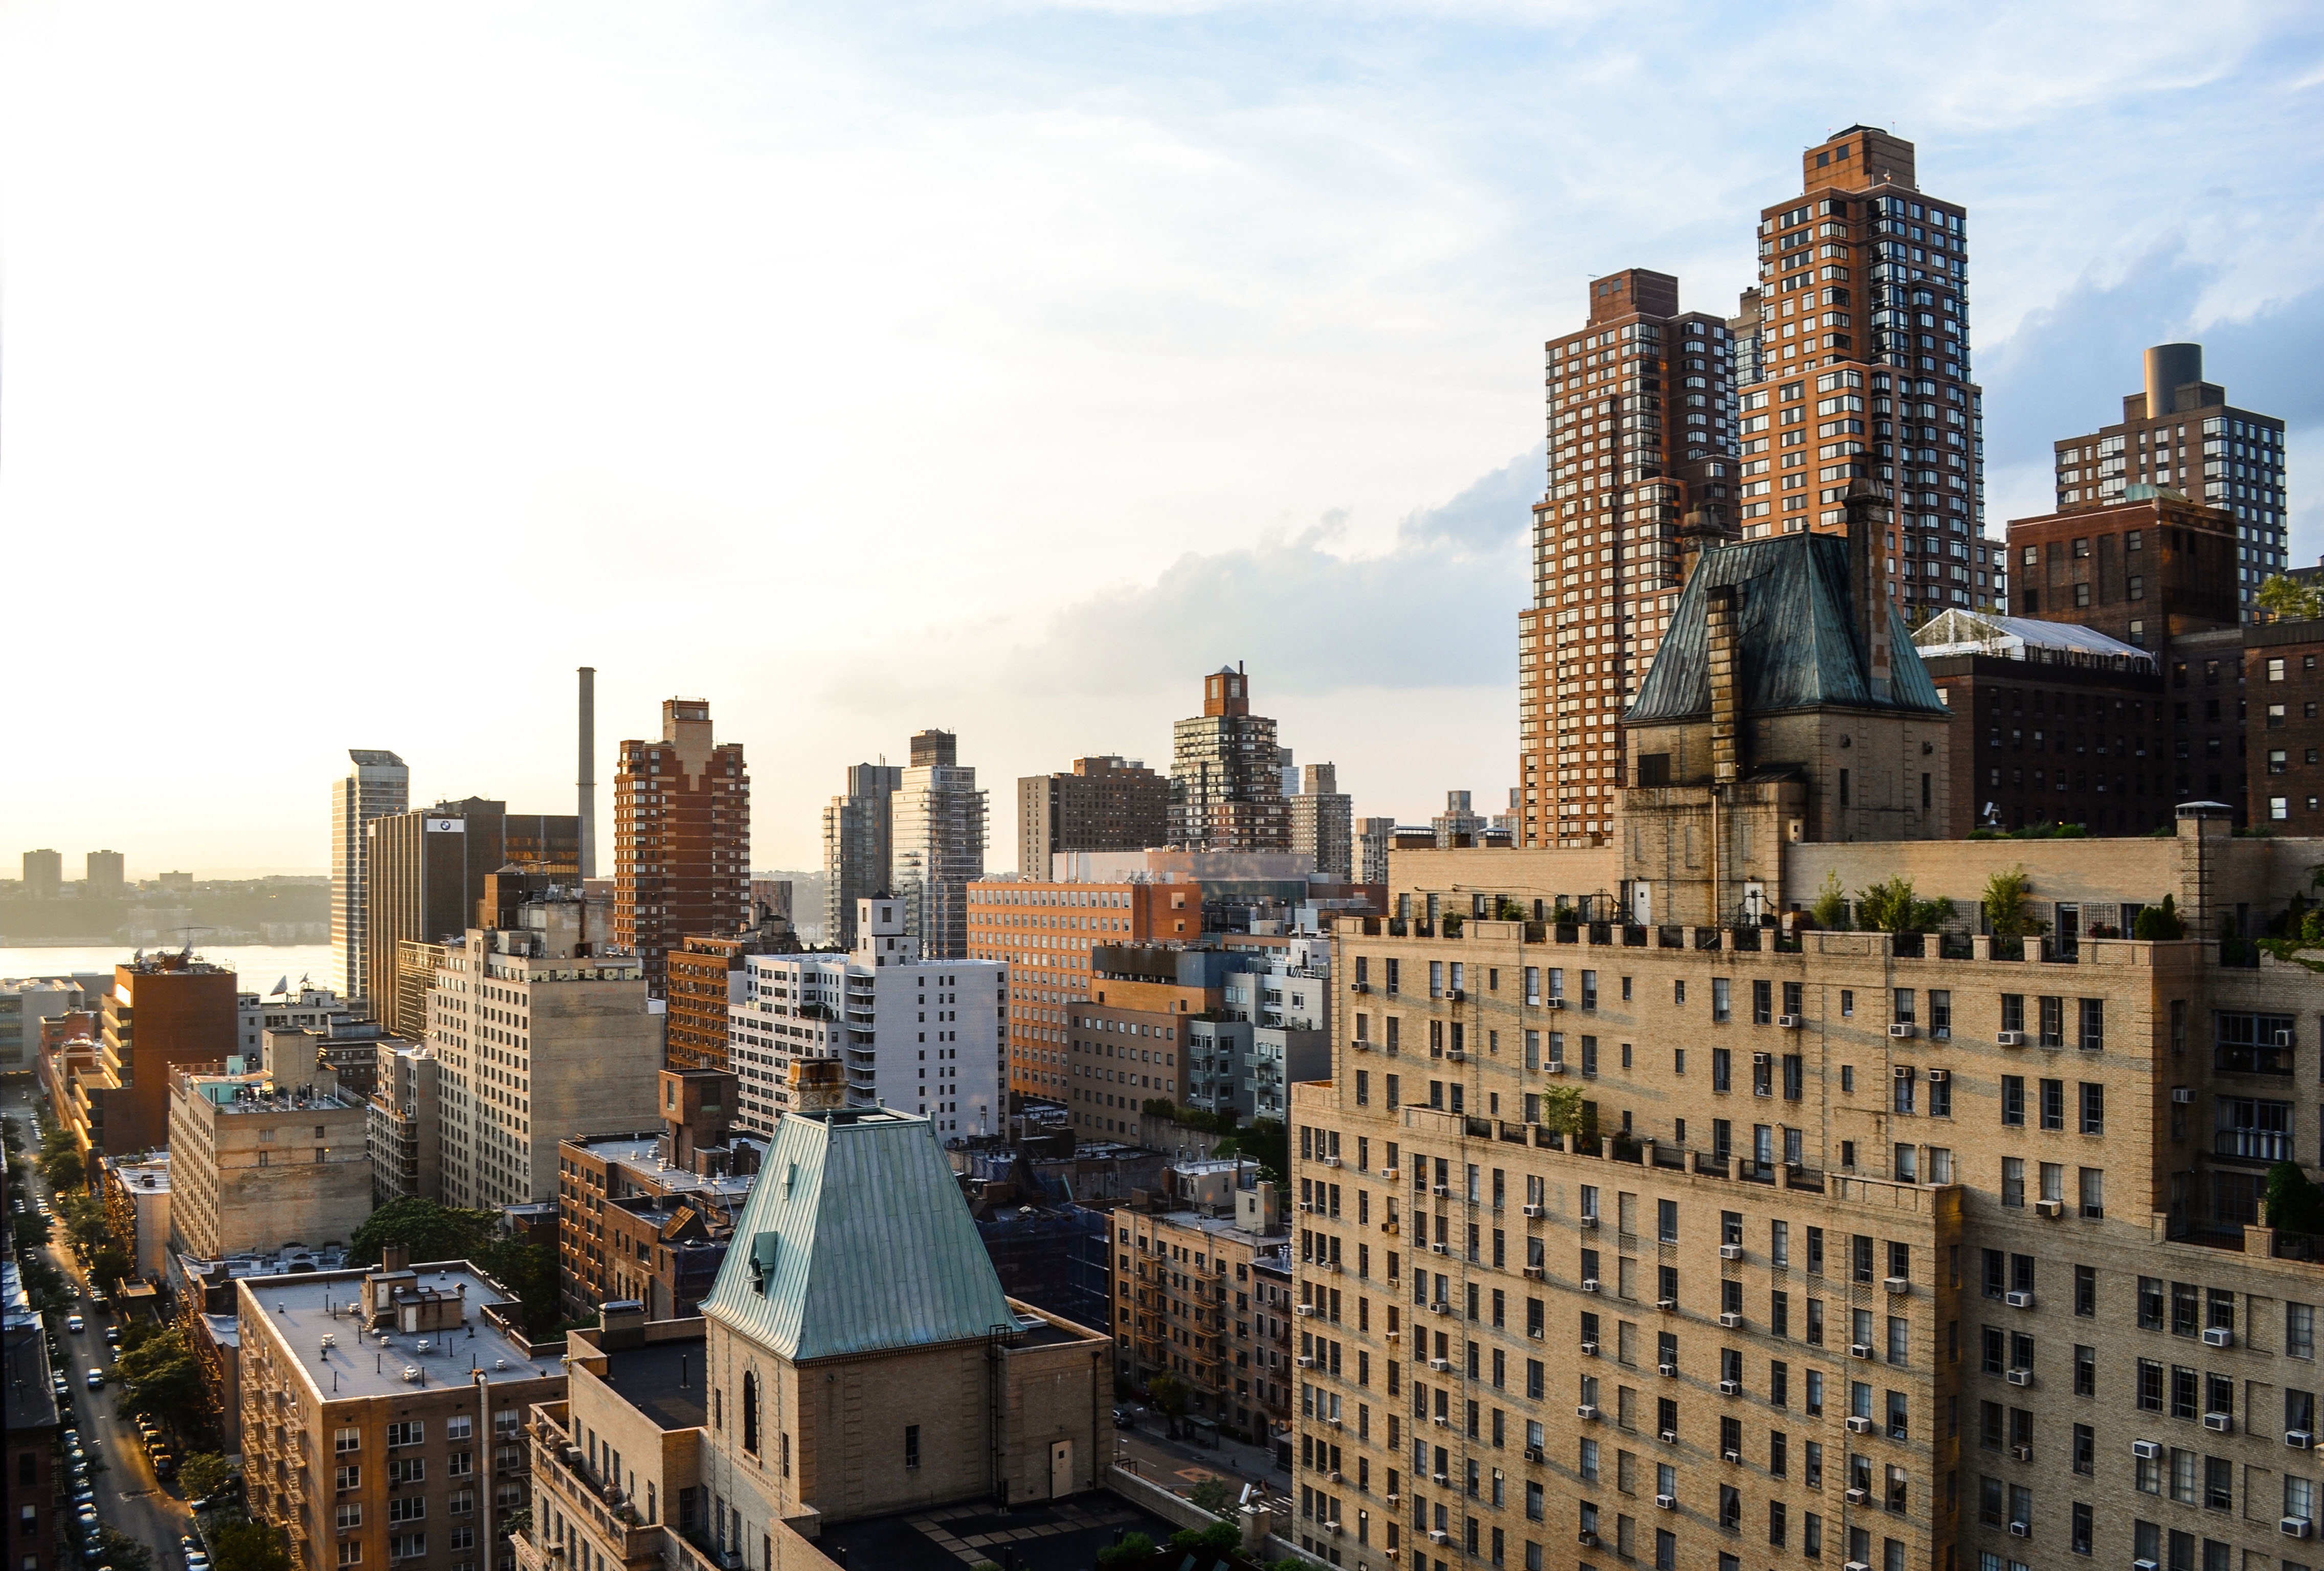
architecture, skyline, town, city, skyscraper, urban, cityscape, panorama, downtown, tower, plaza, landmark, exterior, modern, tower block, structures, skyscrapers, buildings, contemporary, constructions, metropolis, neighbourhood, facades, urban area, residential area, geographical feature, human settlement, metropolitan area